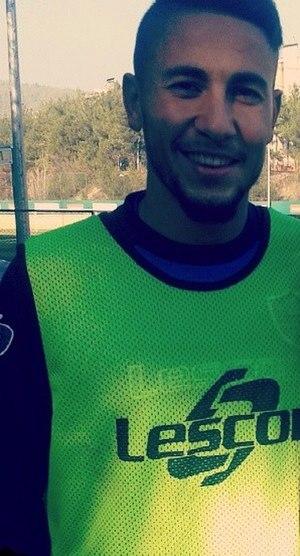
Jugurtha Hamroun est un footballeur algérien né le 27 janvier 1989 à Bouzguen. Il joue au poste d'attaquant au club qatari d'Al Kharitiyath.